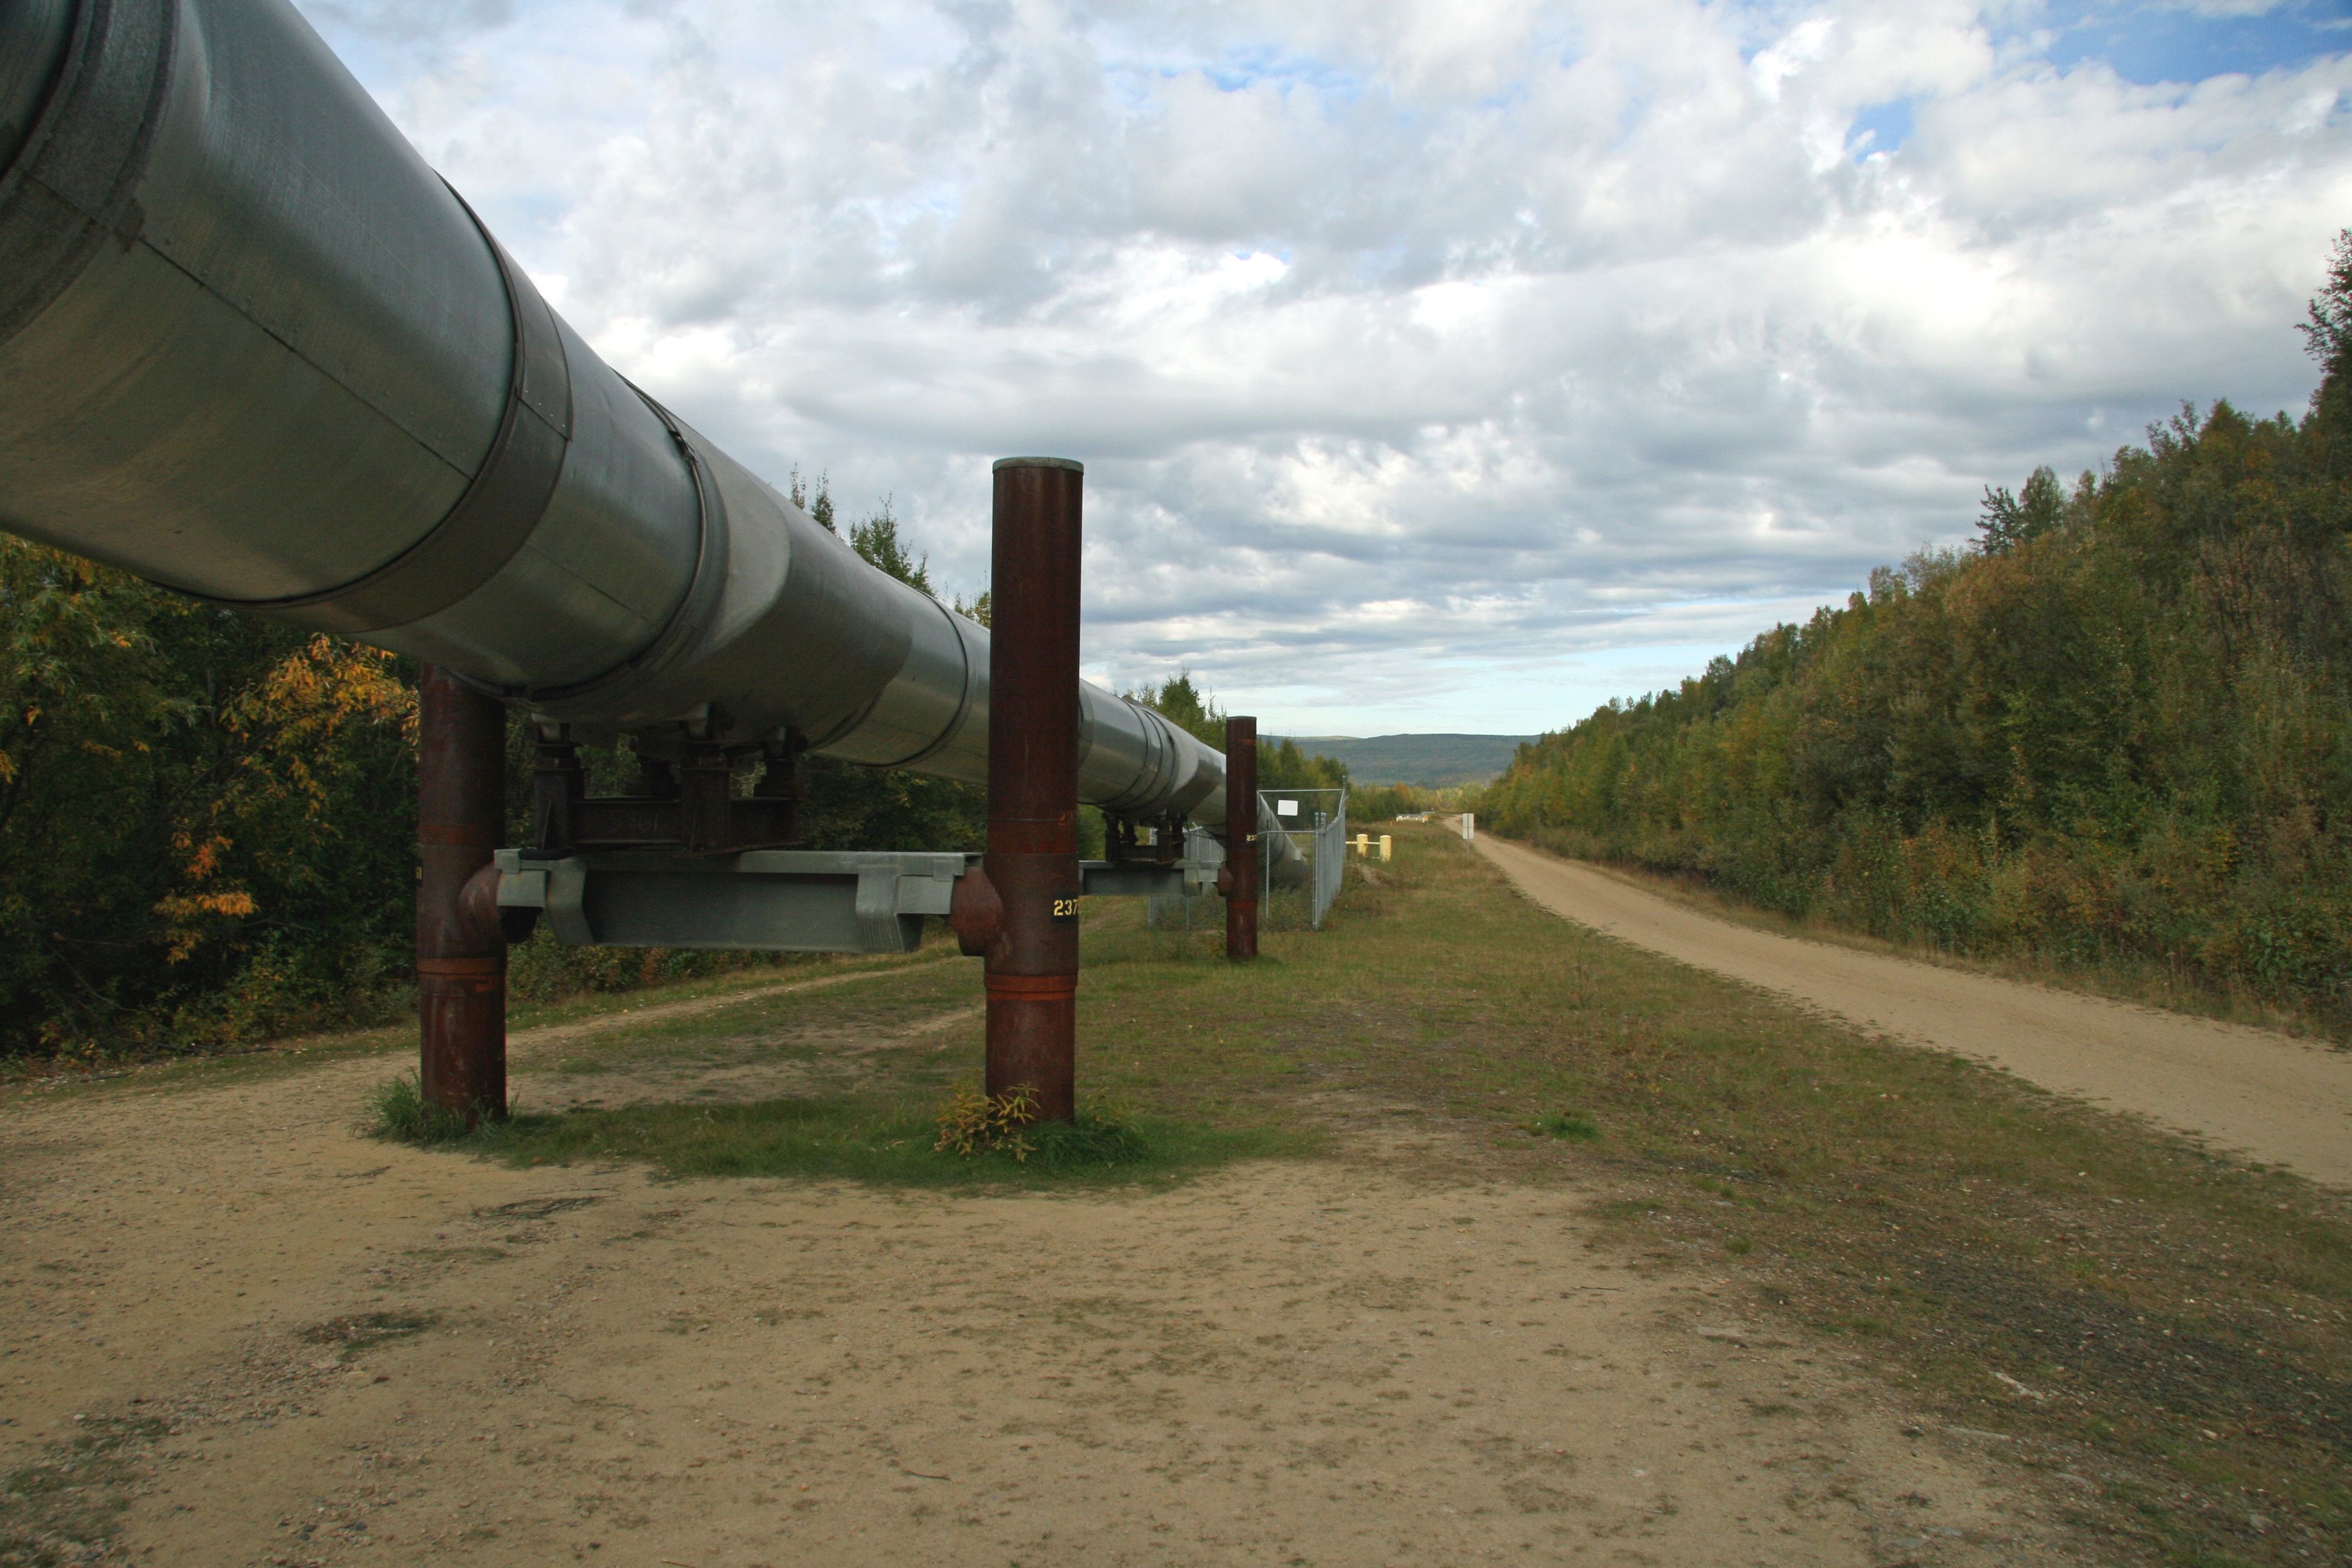
nature, architecture, structure, transportation, vehicle, landmark, close up, alaska, oil, landmarks, atmosphere of earth, gas pipe, alaska pipeline